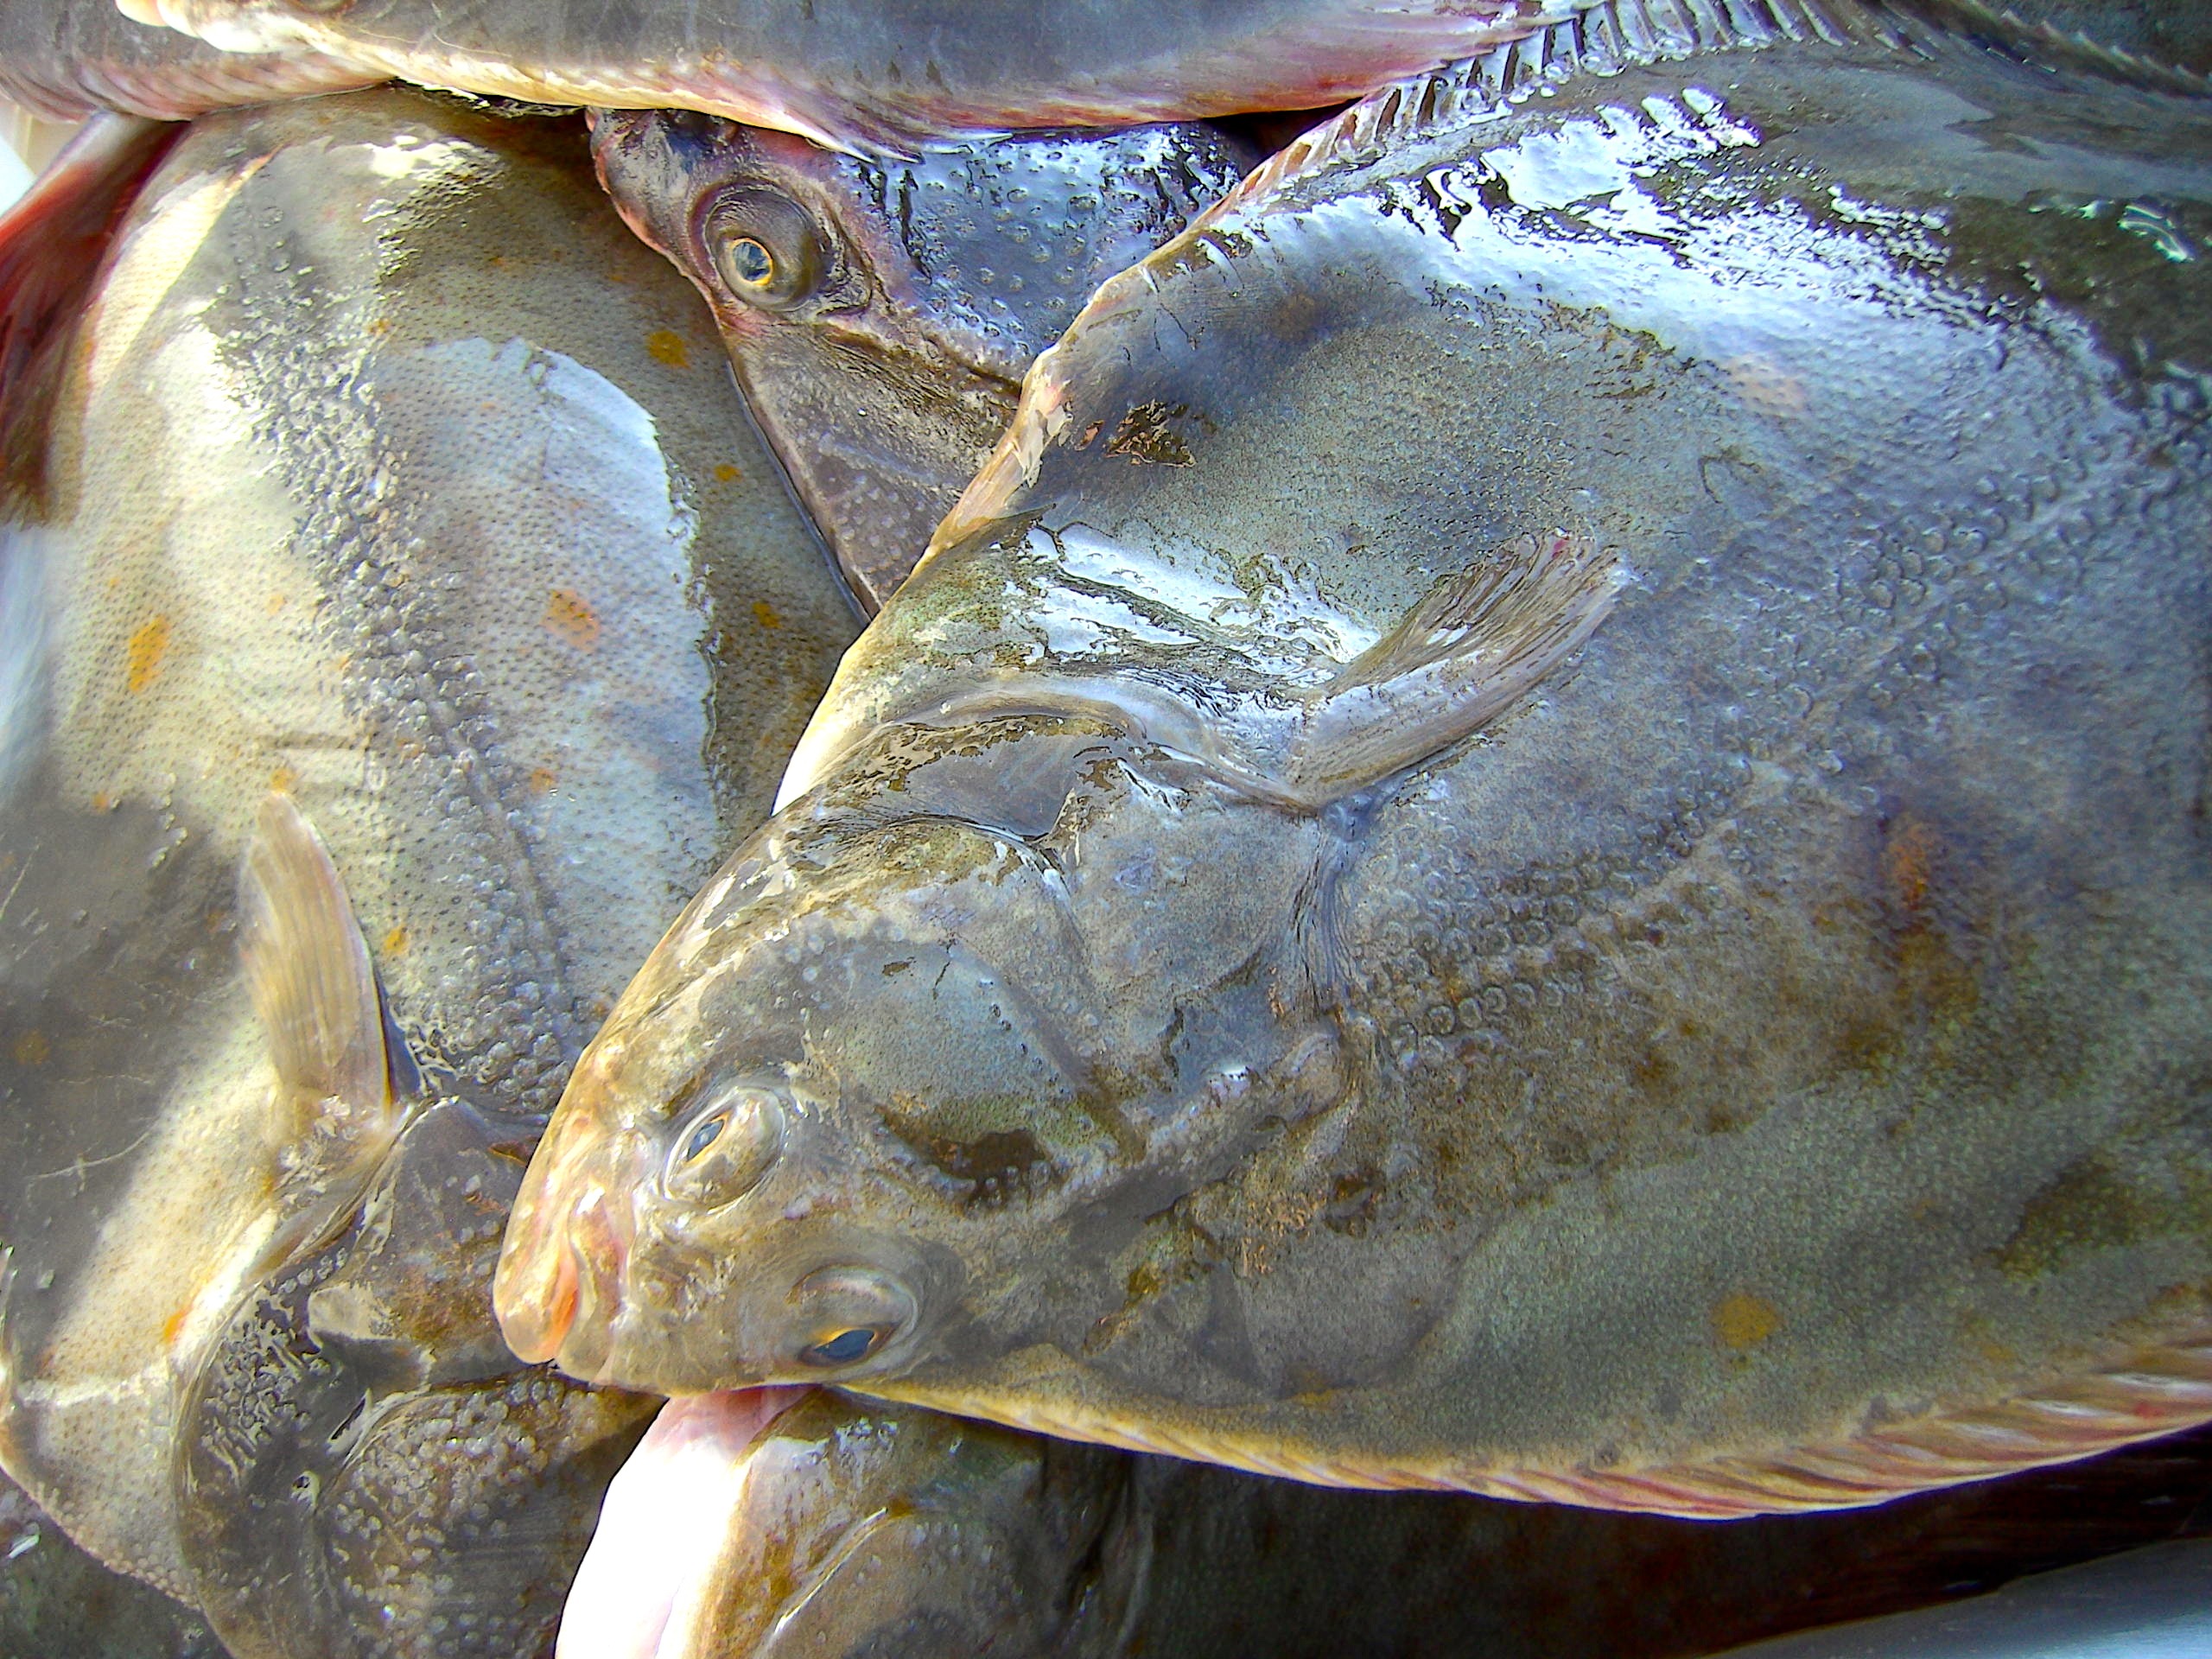
water, seafood, fish, eat, vertebrate, milkfish, plaice, cod, marine biology